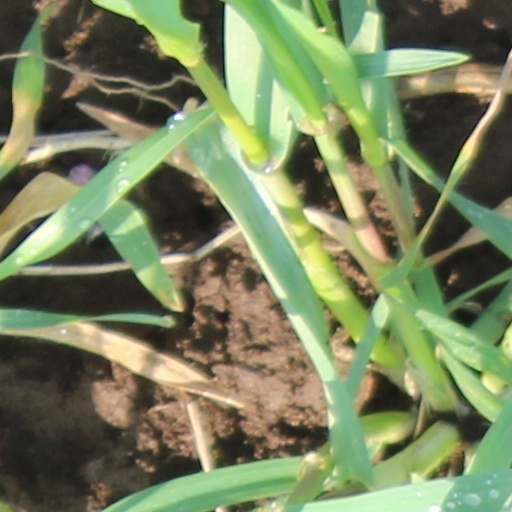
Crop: wheat